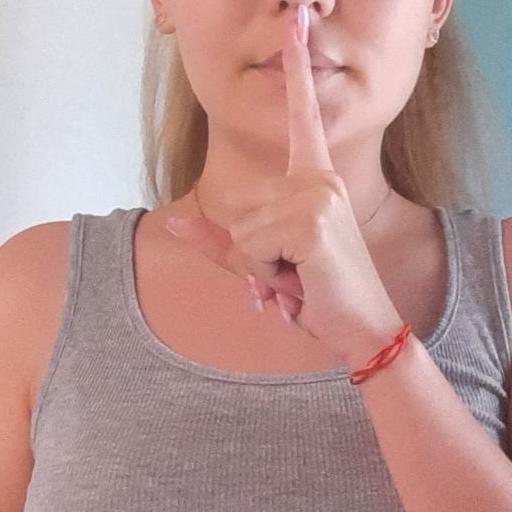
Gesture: mute